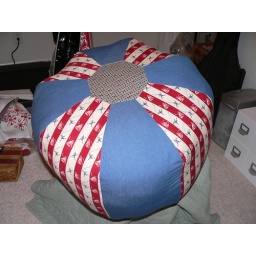
Patriotic Colors for Popi - he's got everything red, white and blue in his computer room